Moonstone (gemstone)

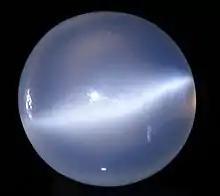
Moonstone polished "en cabochon"

The name "moonstone" derives from the stone's characteristic visual effect, called adularescence (or schiller), which produces a milky, bluish interior light. This effect is caused by light diffraction through alternating layers of orthoclase and albite within the stone. The diffracted light varies from white to blue, depending on the thinness of the albite layers. More technically, this micro-structure consists of regular exsolution layers (lamellae) of different alkali feldspars (orthoclase and sodium-rich plagioclase).